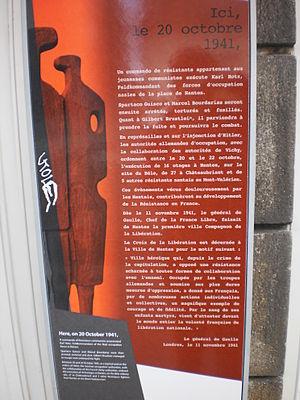
Plaque commémorative de l'exécution de Karl Hotz - Rue du Roi-Albert - Nantes (France)
La rue du Roi-Albert est une voie du centre-ville de Nantes, en France. Percée à la fin du XVIIIᵉ siècle par l'architecte Jean-Baptiste Ceineray, elle relie la cathédrale à la préfecture. Son nom actuel rend hommage au roi des Belges Albert Iᵉʳ. Lors de la Seconde Guerre mondiale, en 1941, elle a été le lieu de l'exécution par des Résistants du lieutenant-colonel de l'armée allemande, Karl Hotz, attentat suivi de représailles qui ont marqué la ville. La rue a en outre été utilisée par le cinéaste Jacques Demy comme lieu de tournage du film Une chambre en ville.
René Spartaco Guisco dit Spartaco, né en Italie le 20 octobre 1911, mort le 17 avril 1942, fusillé par les Allemands au Mont Valérien, est un militant communiste français, combattant des Brigades internationales et résistant.